Baluchistan Agency

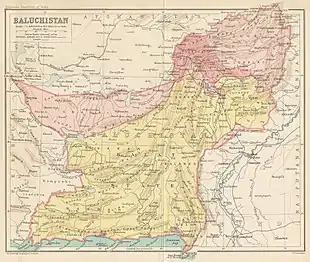
Map of the Balochistan Agency with the princely states' territories in yellow.

Colonel Sir Robert Groves Sandeman introduced an innovative system of tribal pacification in Balochistan that was in effect from 1877 to 1947. However the Government of India generally opposed his Methods and refused to allow it to operate in India's North West Frontier. Historians have long debated its scope and effectiveness in the peaceful spread of Imperial influence.